Keith J. Krach

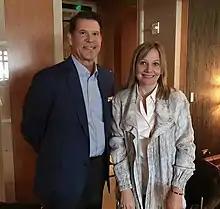
Krach with Mary Barra, CEO of General Motors

Krach began his career at General Motors where he worked at GM's Cadillac Division and Technical Center in Detroit, Michigan and GM's New York Treasurer's Office under Rick Wagoner. He was named GM's youngest-ever vice president, at 26, in 1984. He was one of the founders of GMF Robotics, a joint venture between GM and Fanuc Robotics, which became the largest provider of industrial robots in the world.